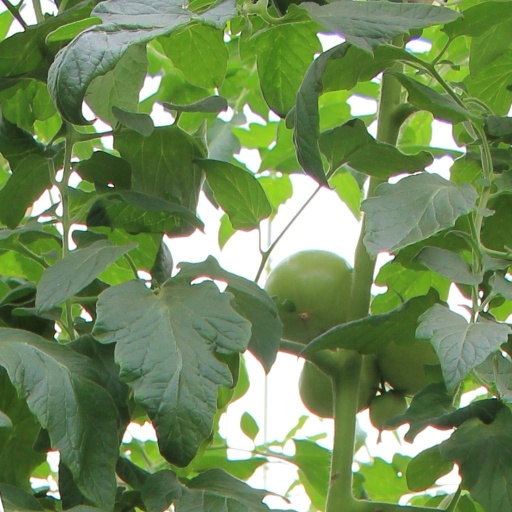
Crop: tomato